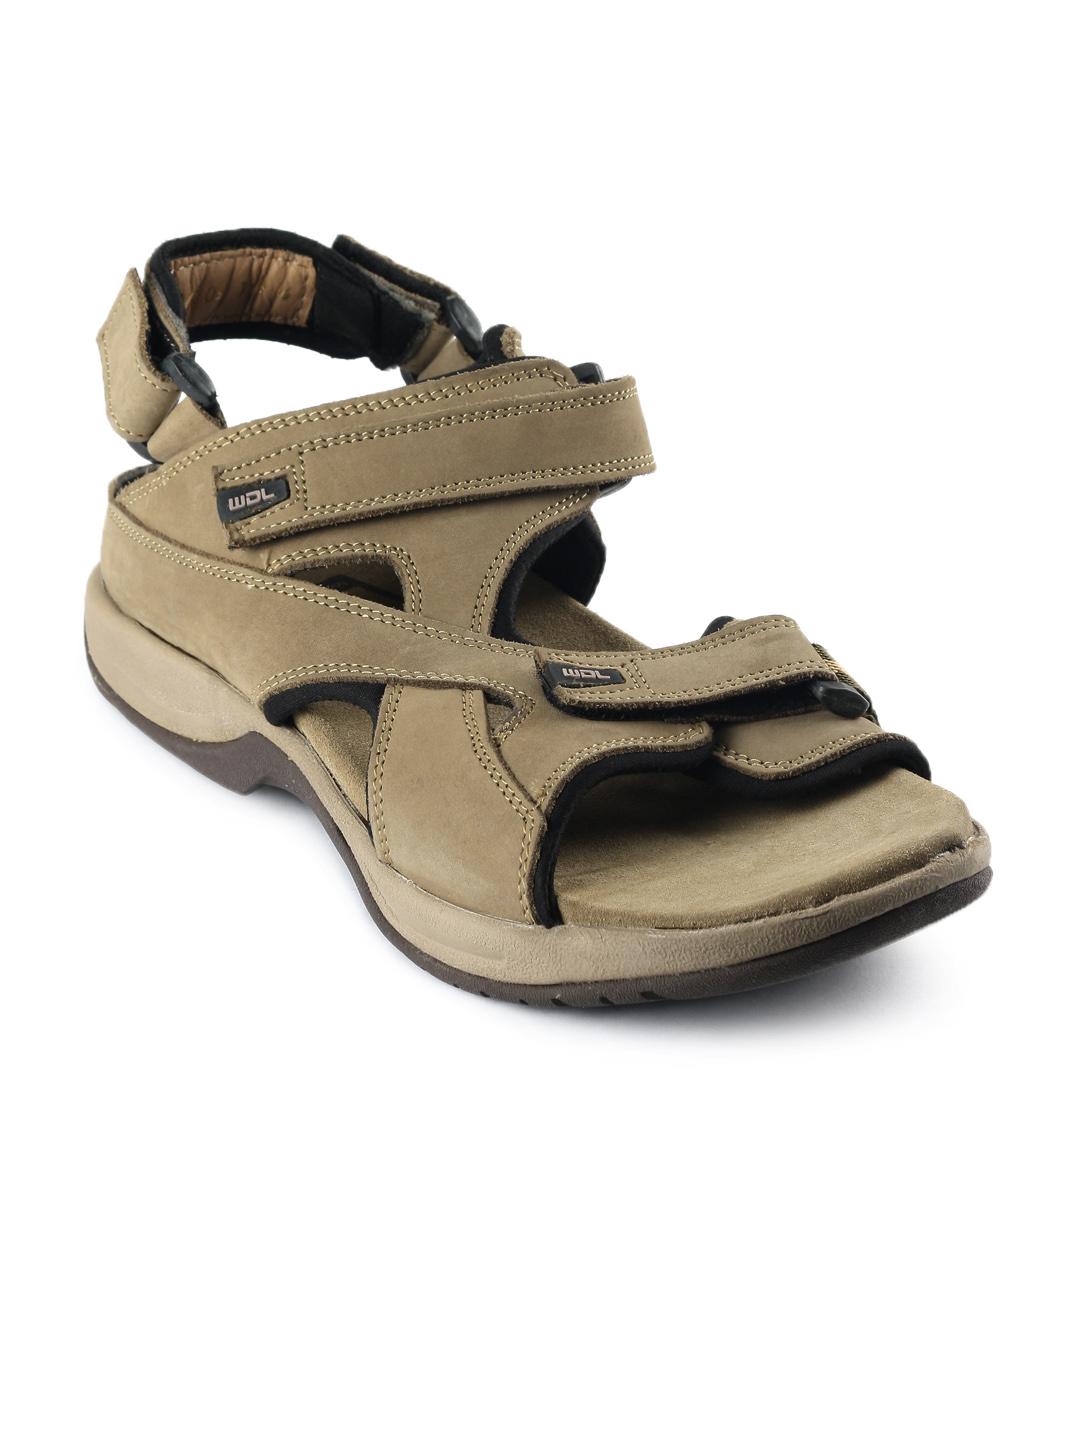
Woodland Men Khaki Sandals
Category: Footwear / Sandal / Sandals
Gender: Men
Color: Khaki
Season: Summer 2012
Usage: Casual